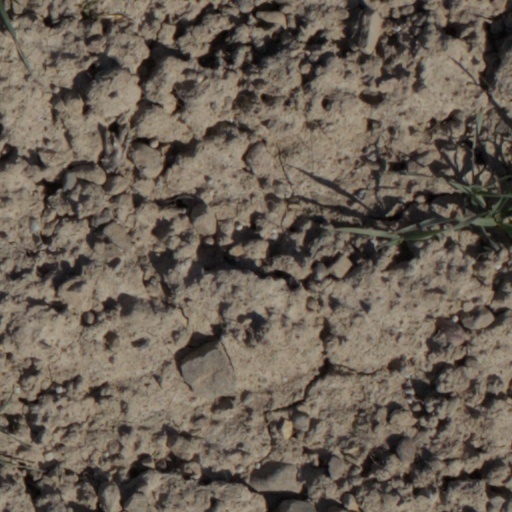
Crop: wheat